East Potomac Park

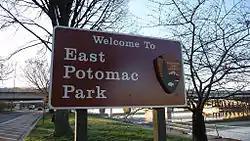

East Potomac Park is a park located on a man-made island in the Potomac River in Washington, D.C., United States. The island is between the Washington Channel and the Potomac River, and on it the park lies southeast of the Jefferson Memorial and the 14th Street Bridge. Amenities in East Potomac Park include the East Potomac Park Golf Course, a miniature golf course, a public swimming pool (the East Potomac Park Aquatic Center), tennis courts, and several athletic fields (some configured for baseball and softball, others for soccer, rugby, or football). The park is a popular spot for fishing, and cyclists, walkers, inline skaters, and runners heavily use the park's roads and paths. A portion of Ohio Drive SW runs along the perimeter of the park. The southern tip is called Hains Point.